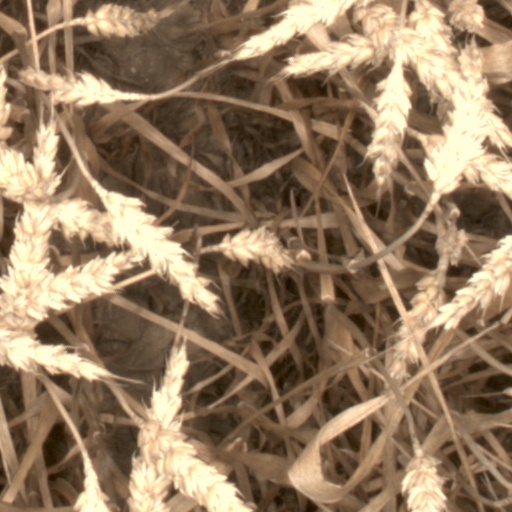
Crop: wheat